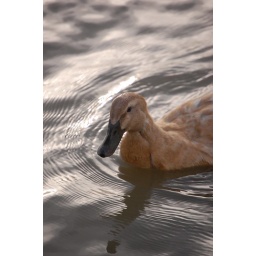
A small duck swimming in a pond.